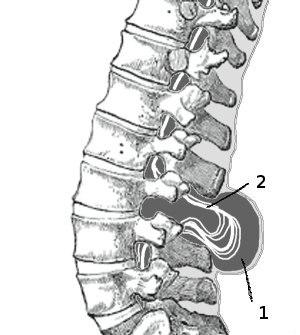
Le comportement érotique chez les hominidés, se distingue du comportement de reproduction.